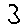
Label: 3